Jean-Baptiste Natama

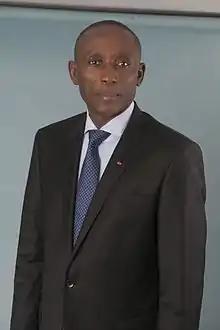
Natama in 2015

Jean-Baptiste Natama (30 August 1964 – 18 March 2018) was a Burkinabé politician, diplomat, writer, and former candidate for the Presidency in the country's 2015 election.